Rio Grande do Sul Memorial

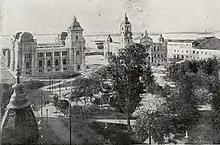
Alfândega Square in 1919, with the Correios on the right.

The old Correios e Telégrafos building, or old Correios Building, is one of the most beautiful and important historic properties in Porto Alegre. Construction began on September 30, 1910, and was completed on December 31, 1913, with Rudolph Ahrons as engineer and Theodor Wiederspahn as architect. The decoration was carried out by João Vicente Friedrichs' workshop, with the participation of Jesús Maria Corona, Franz Radermacher, Wenzel Folberger and Victorio Livi. Ahrons' company was chosen for its recognized competence, but also as a way of bringing the Positivist government closer to the state's German community.